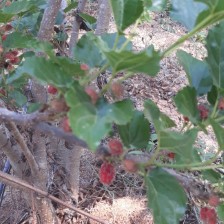
Variety: ChiangMai60